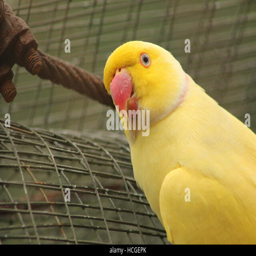
a yellow parrot with red beak